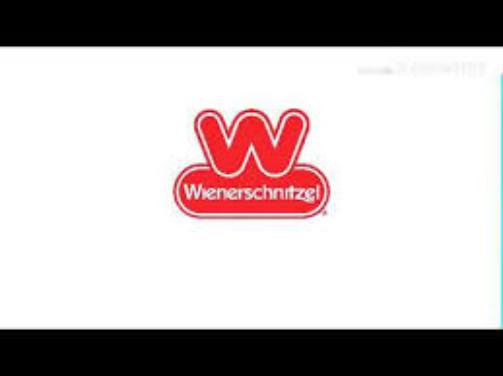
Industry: Food